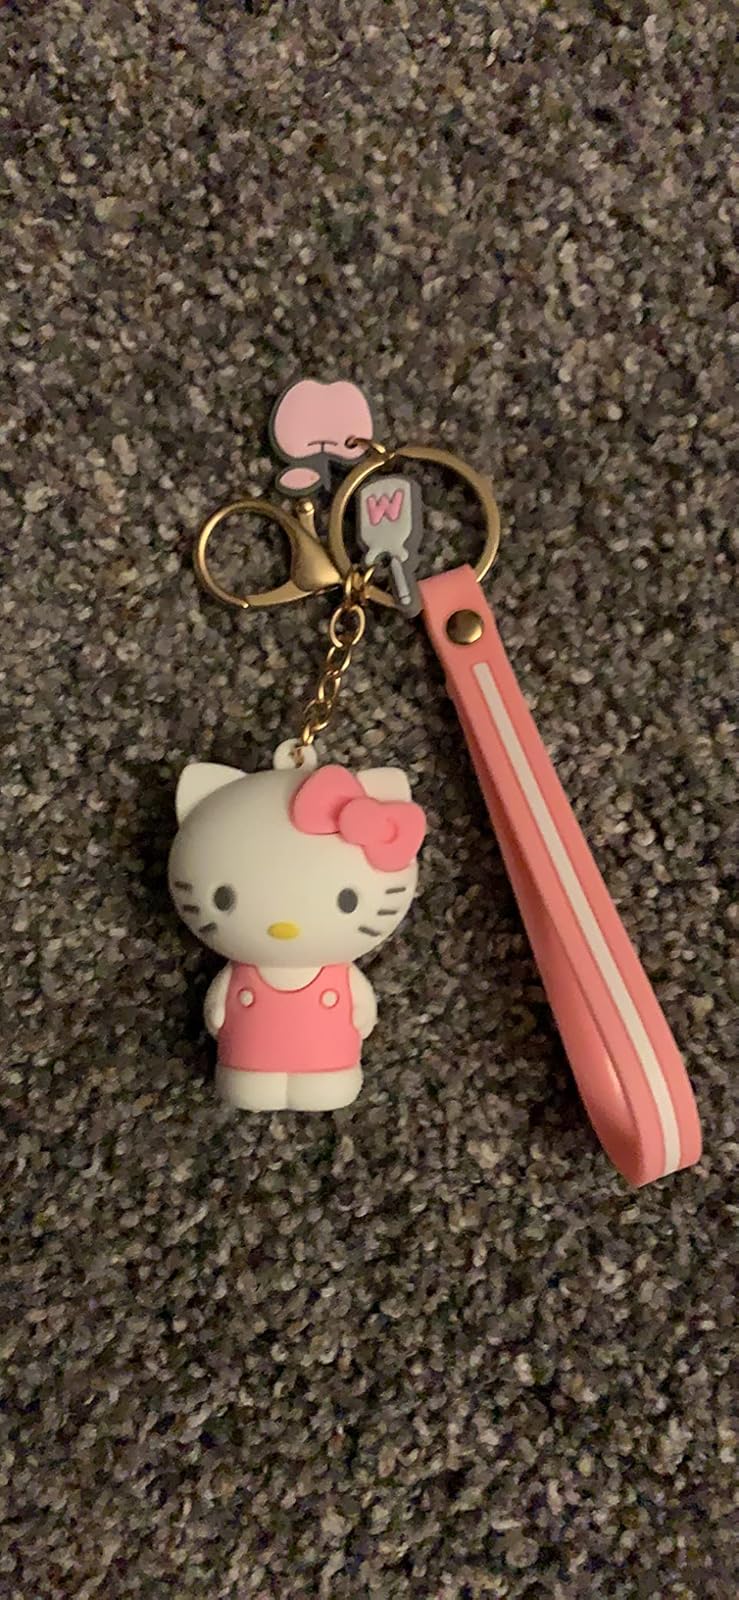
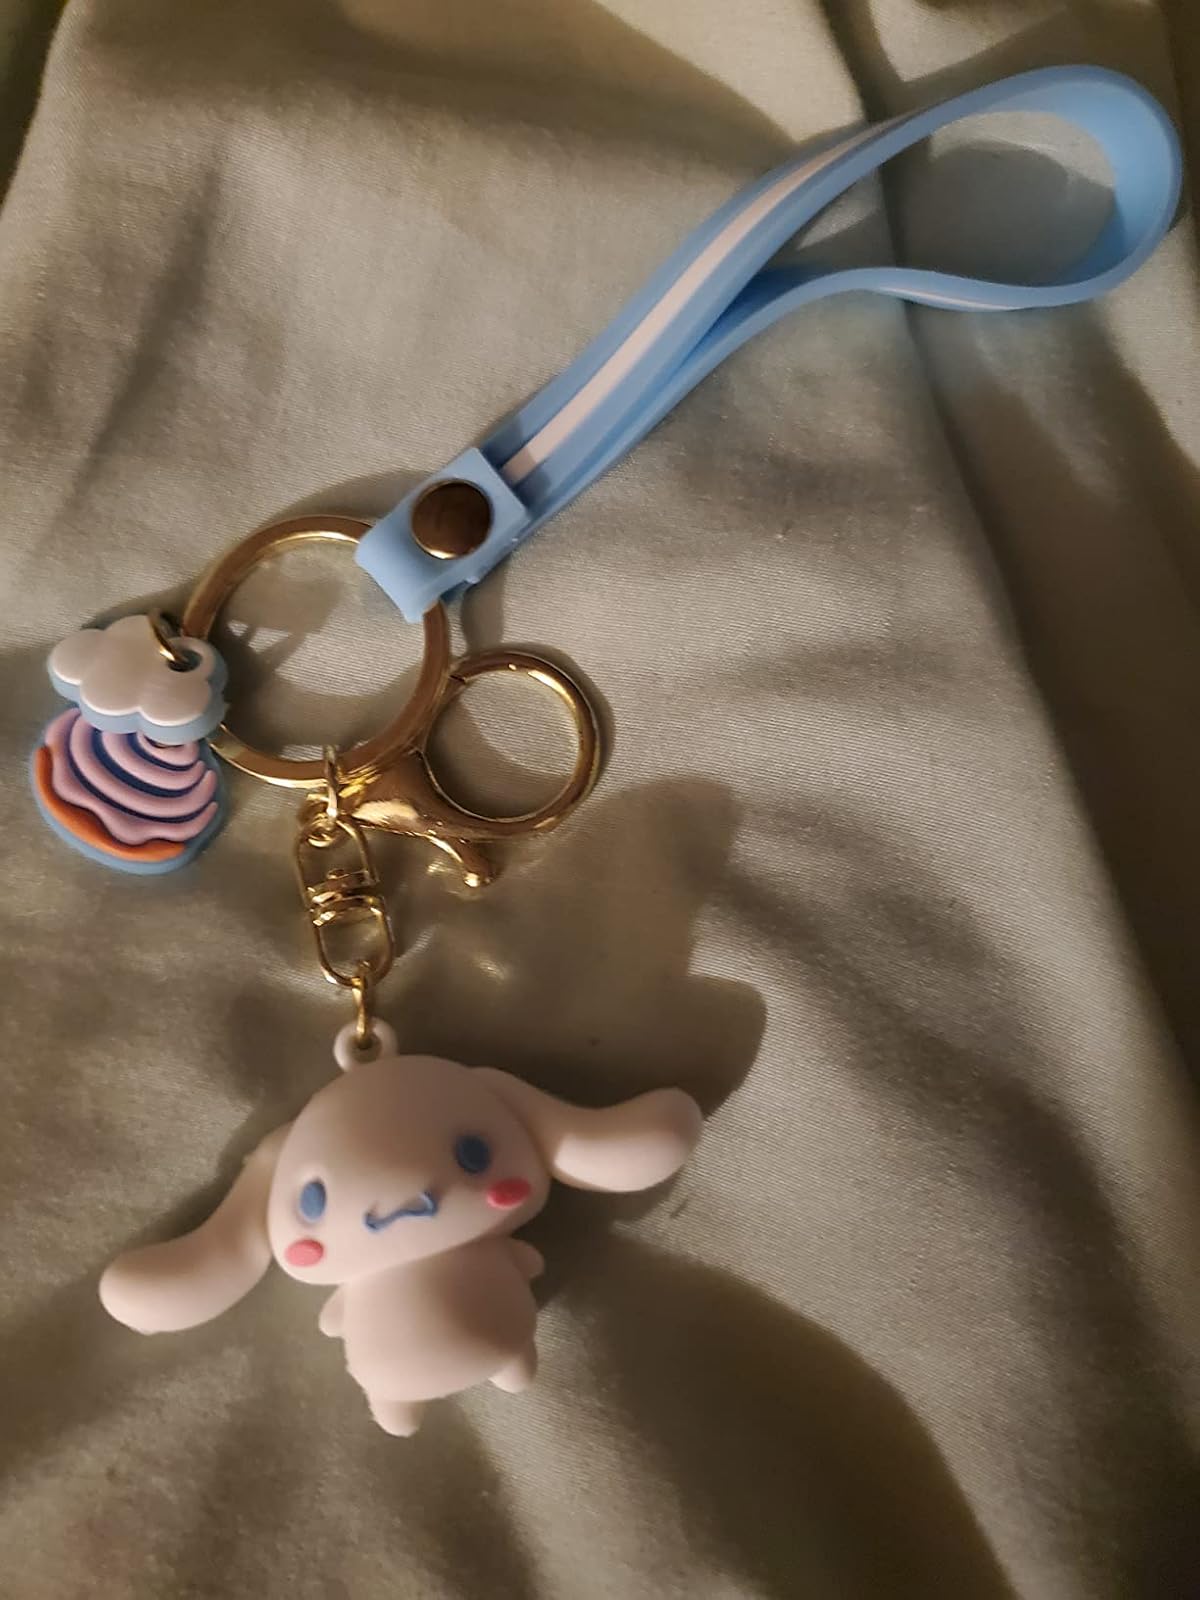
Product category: accessories_keychain
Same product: no